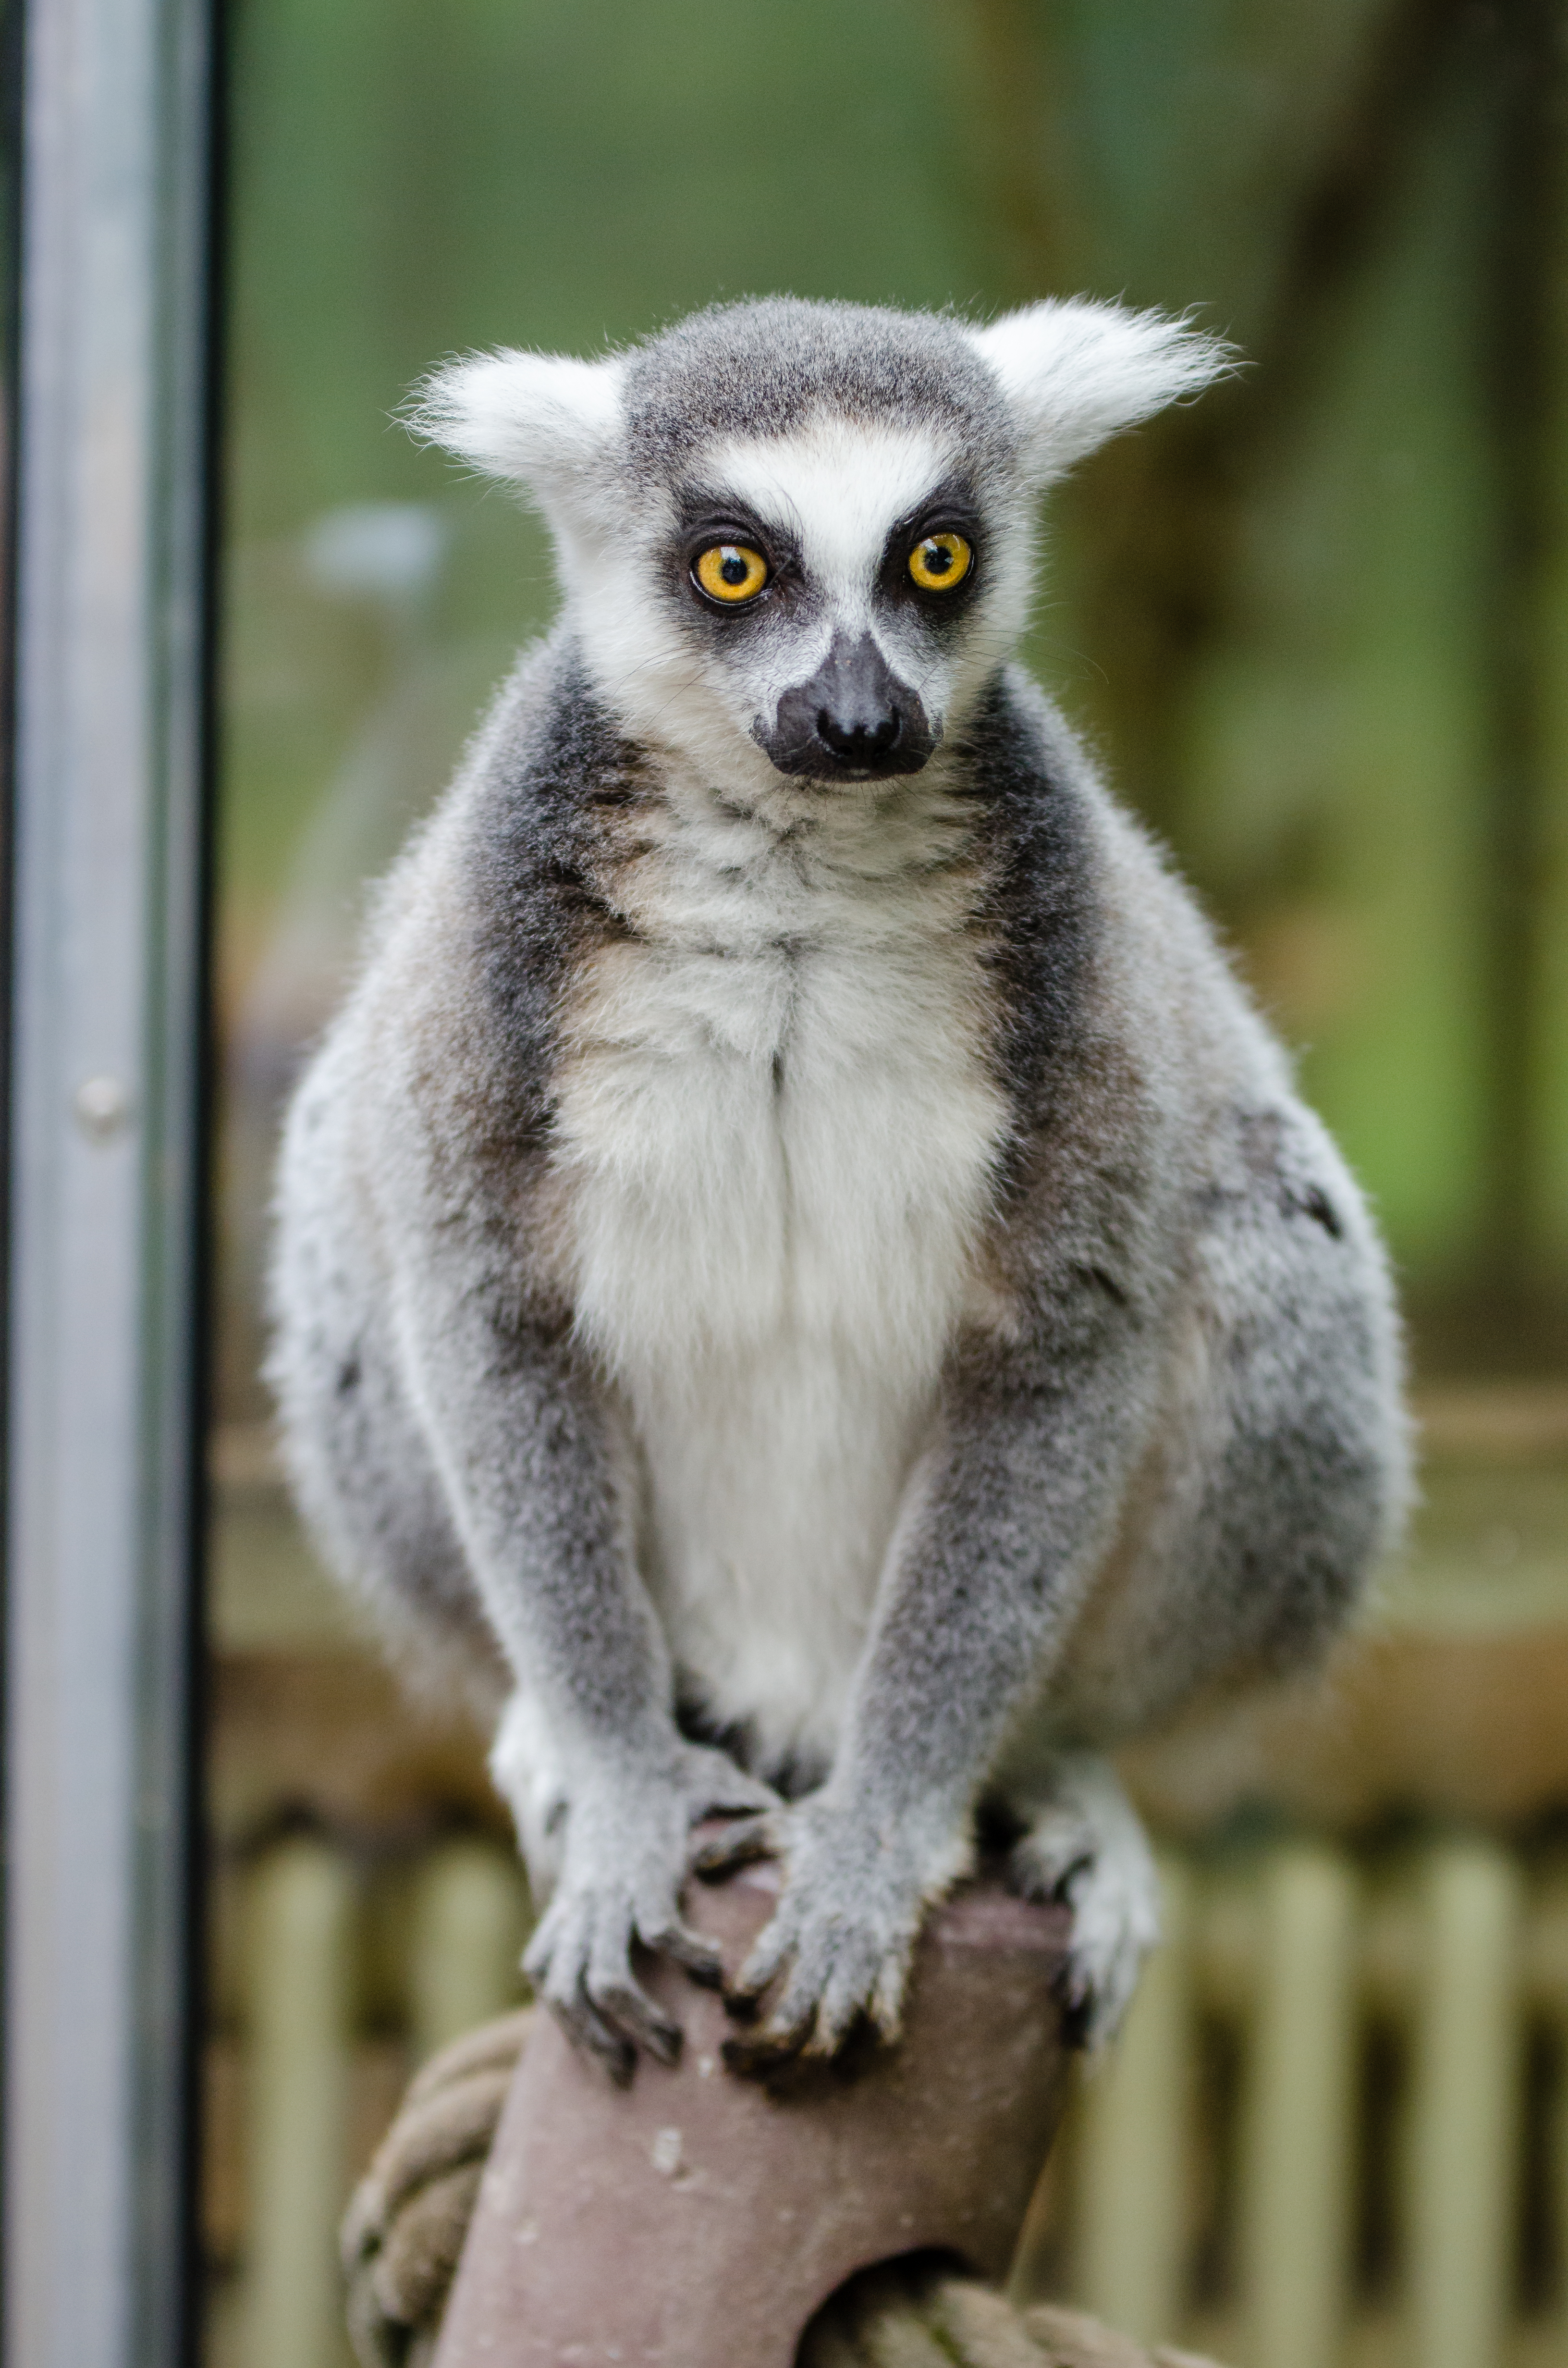
animal, wildlife, zoo, mammal, fauna, primate, madagascar, vertebrate, lemur